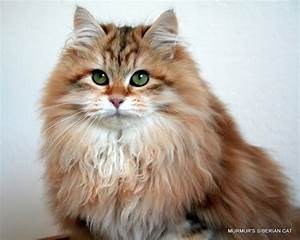
Label: gatto